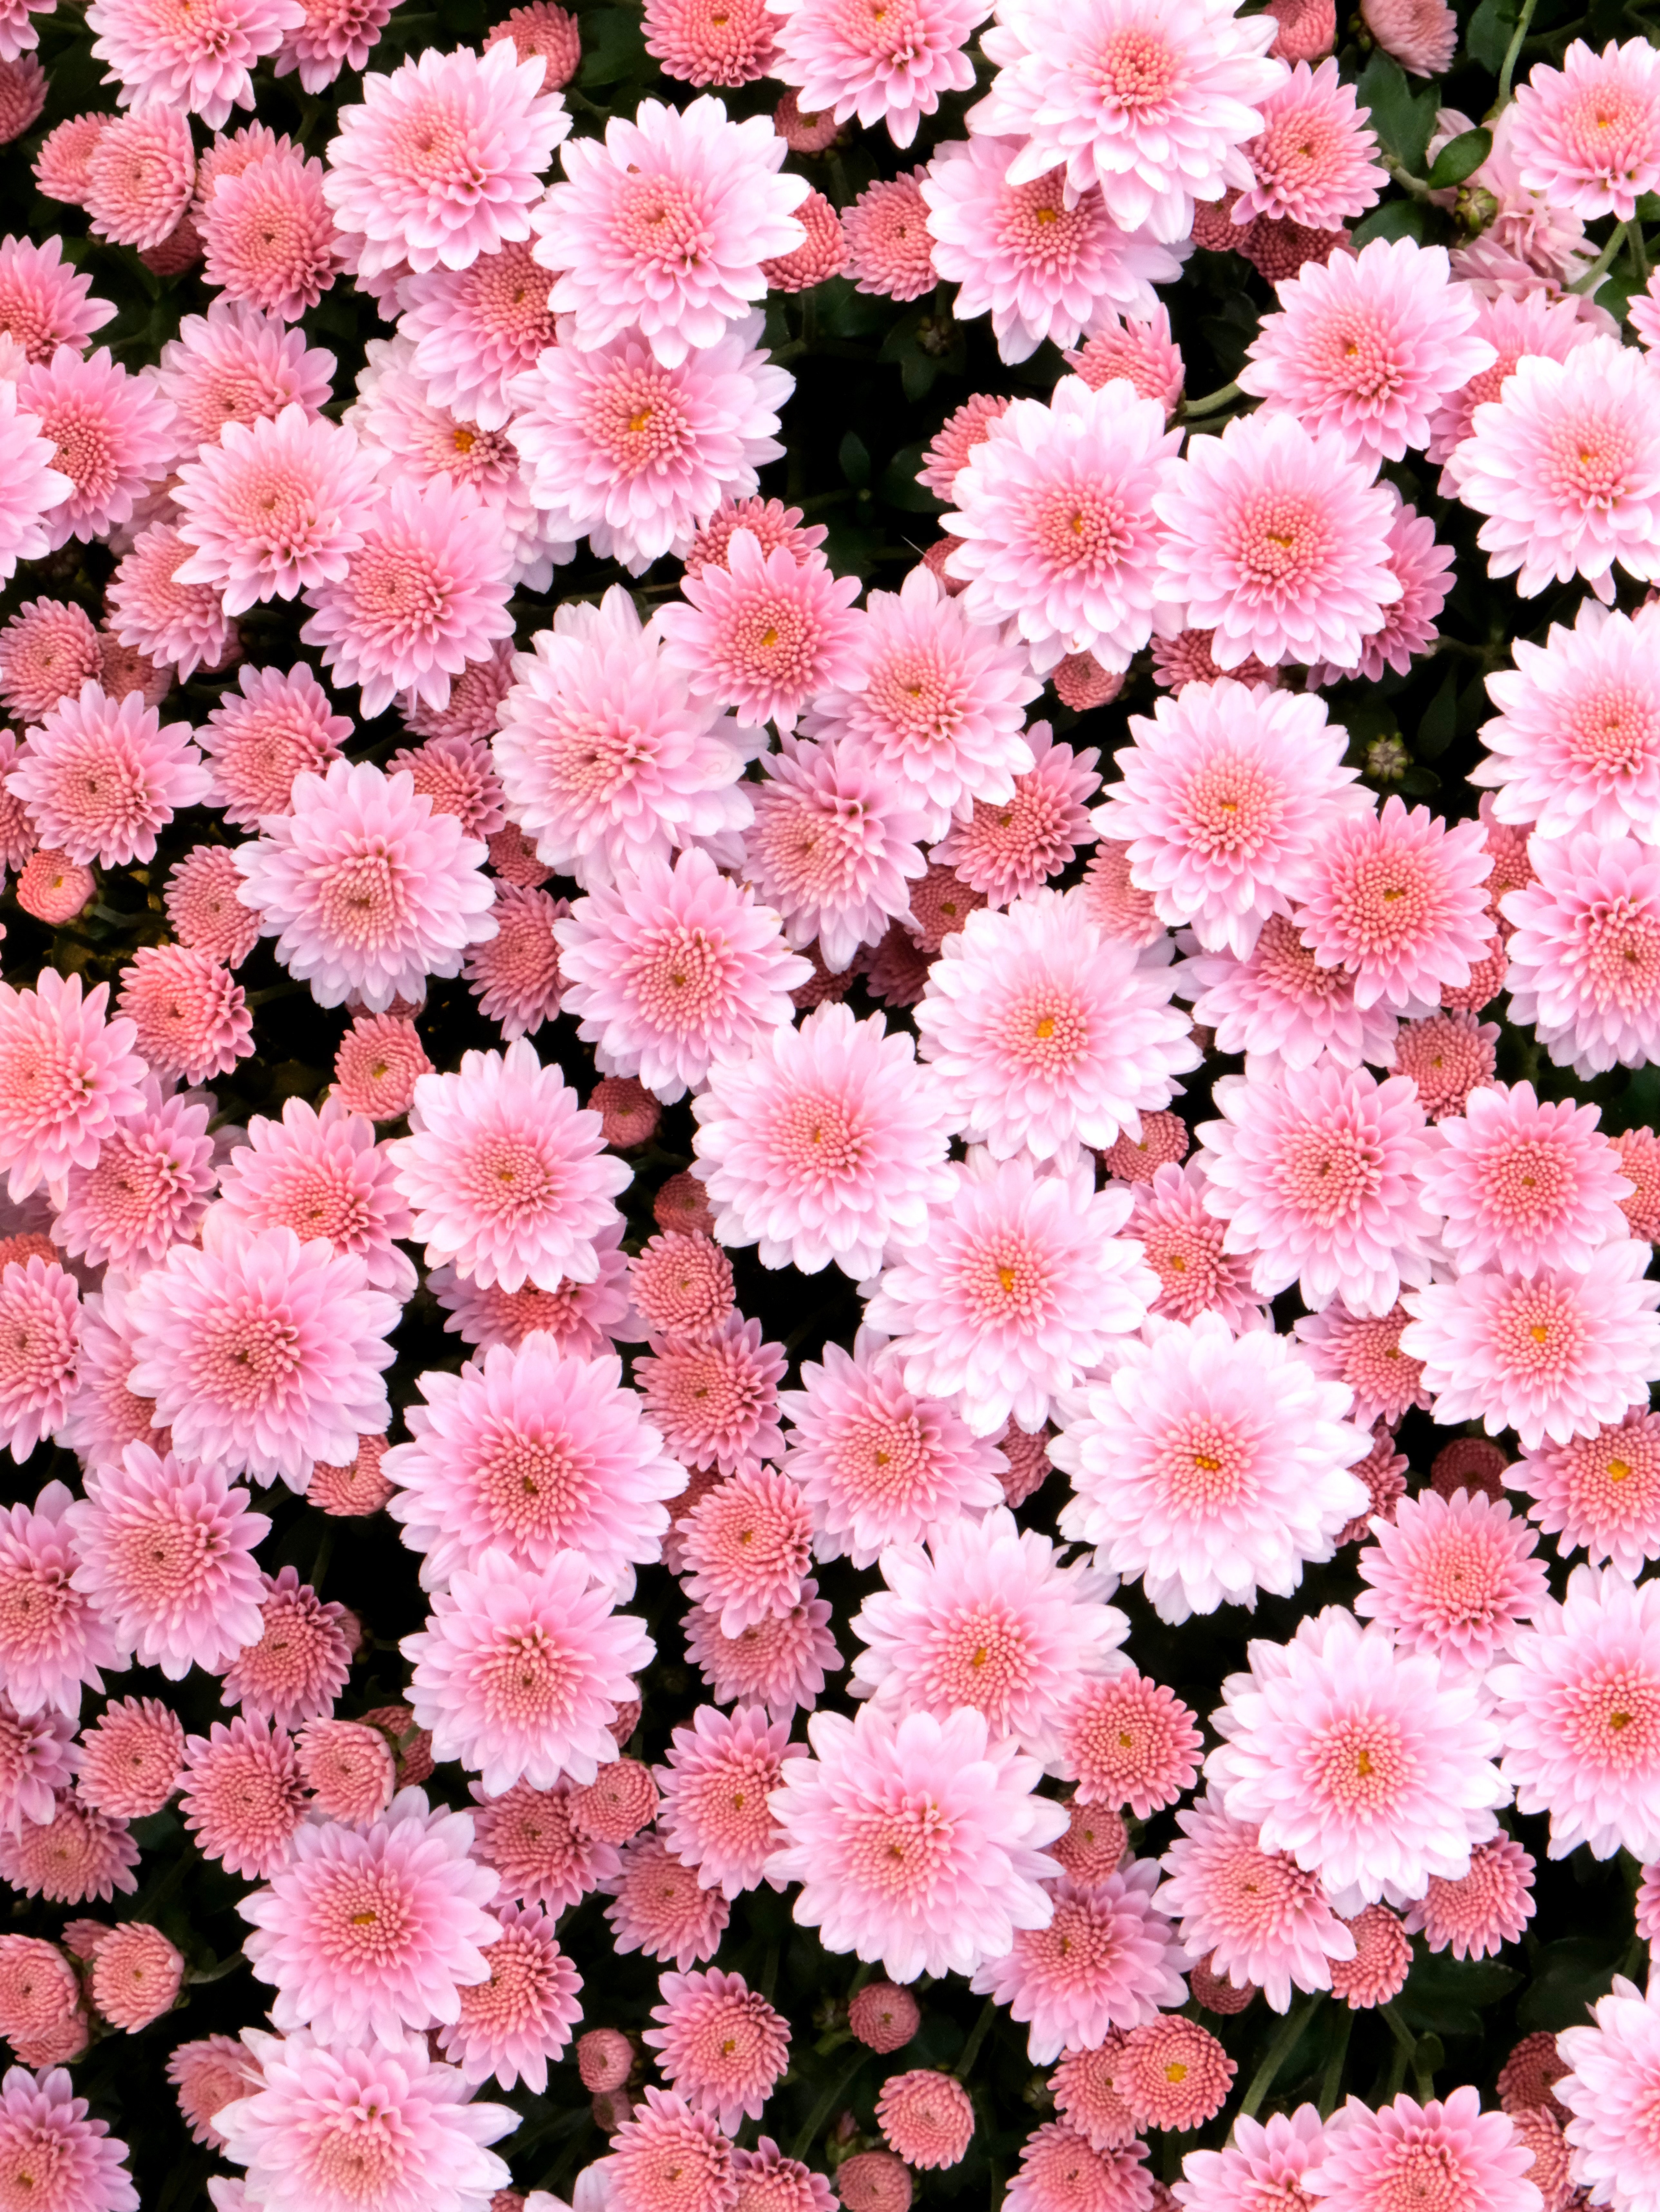
flower, plant, petal, pink, red, groundcover, flowering plant, magenta, annual plant, pattern, peach, font, cut flowers, daisy family, art, symmetry, floral design, circle, pink family, wildflower, pollen